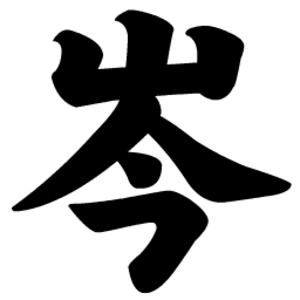
Cen est la romanisation pinyin du nom de famille chinois écrit 岑 en caractères chinois. En Wade-giles, il est romanisé Ts'en, en Jyutping, Shum, Sam et Sum, et Chen dans d'autres formes de pinyin. Il est classé le 67ᵉ nom de famille dans le poème de la Dynastie Song des Cent Noms de famille. En 2008, ce nom de famille est le 235ᵉ nom de famille le plus commun en Chine, partagé par 340 000 personnes. Il est considéré un nom de famille très rare.